Immigration to Portugal

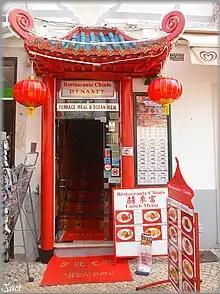

Following the recovery of the Portuguese economy starting in 2014, immigration to Portugal increased once again. From 2014 to 2019, emigration decreased by 42.8% while immigration increased by 413%.